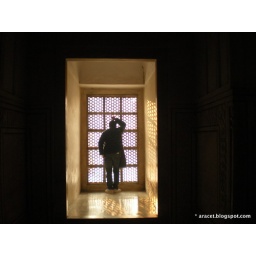
boy in window